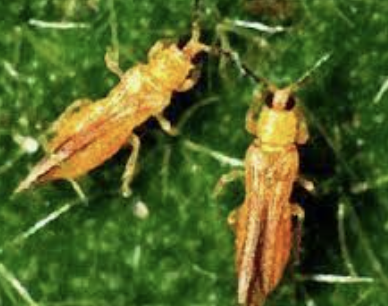
Label: thrips_disease